Peanuts

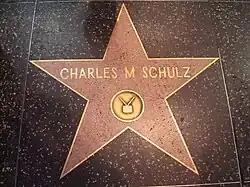
Charles Schulz's Hollywood walk of fame star. It features the 'television receiver' honor, which is for contribution to broadcast television.

The album "A Charlie Brown Christmas" was recorded in 1965, the original soundtrack from the animated television special of the same name. It was performed by the jazz trio led by pianist Vince Guaraldi. It enjoys enduring critical, commercial, and cultural success; employing a sombre and whimsical style, songs such as "Christmas Time Is Here" evoke a muted and quiet melody, and arrangements such as the traditional carol "O Tannenbaum" improvised in a light, off-center pace. The album has continued popularity to the present day; writer Chris Barton for the "Los Angeles Times" praised it in 2013 as "one of the most beloved holiday albums recorded", and Al Jazeera described it as "one of the most popular Christmas albums of all time". The album was added to the national recording registry of the Library of Congress in 2012, being regarded as "culturally, historically, or aesthetically important".